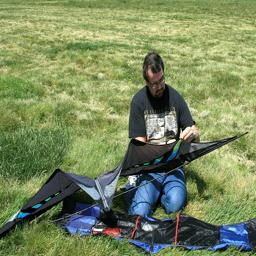
A man is outside trying to fix a kite.
A man in a field prepares a kite for flying.
A man putting together a kite in a field.
a man sitting in the yard checking out a kite
He is checking his kite for any rips or tears.